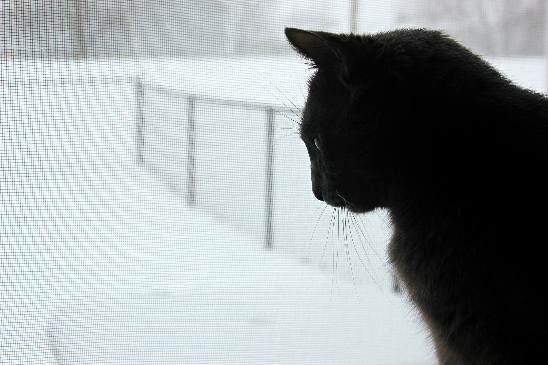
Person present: No